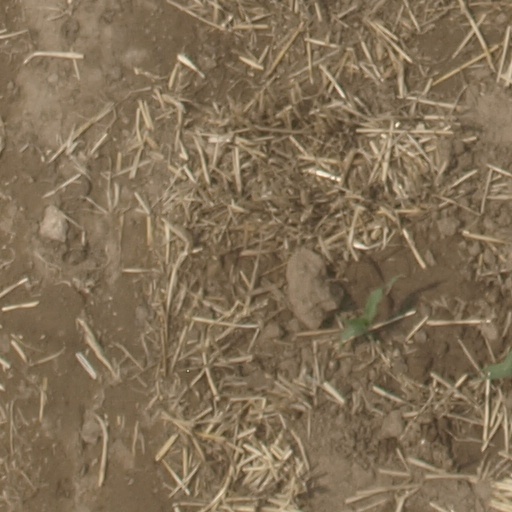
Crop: maize; corn